Roman Catholic Diocese of Riohacha

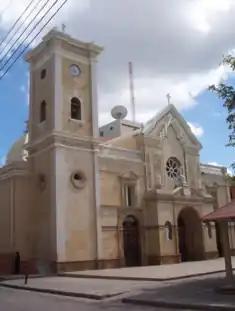
Cathedral of Our Lady of Remedies

The Roman Catholic Diocese of Riohacha is a diocese located in the city of Riohacha in the ecclesiastical province of Barranquilla in Colombia.